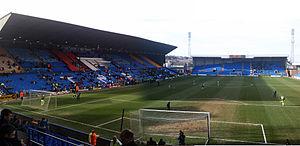
Le Prenton Park est un stade de football situé à Birkenhead.